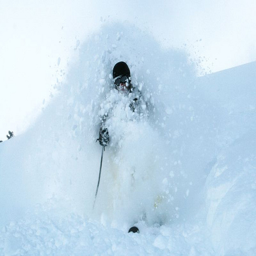
A skier is flying through the white snow on a set of skis.
There is a man skiing through the snow.
A person skiing in the deep snow
a man is in the snow wearing some skies
Skier moving down mountain with cascade of snow hitting